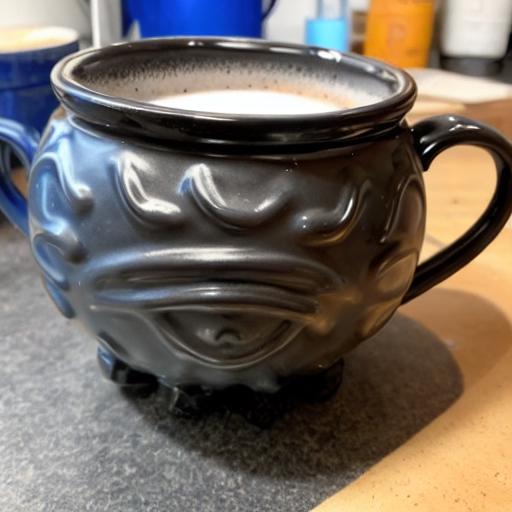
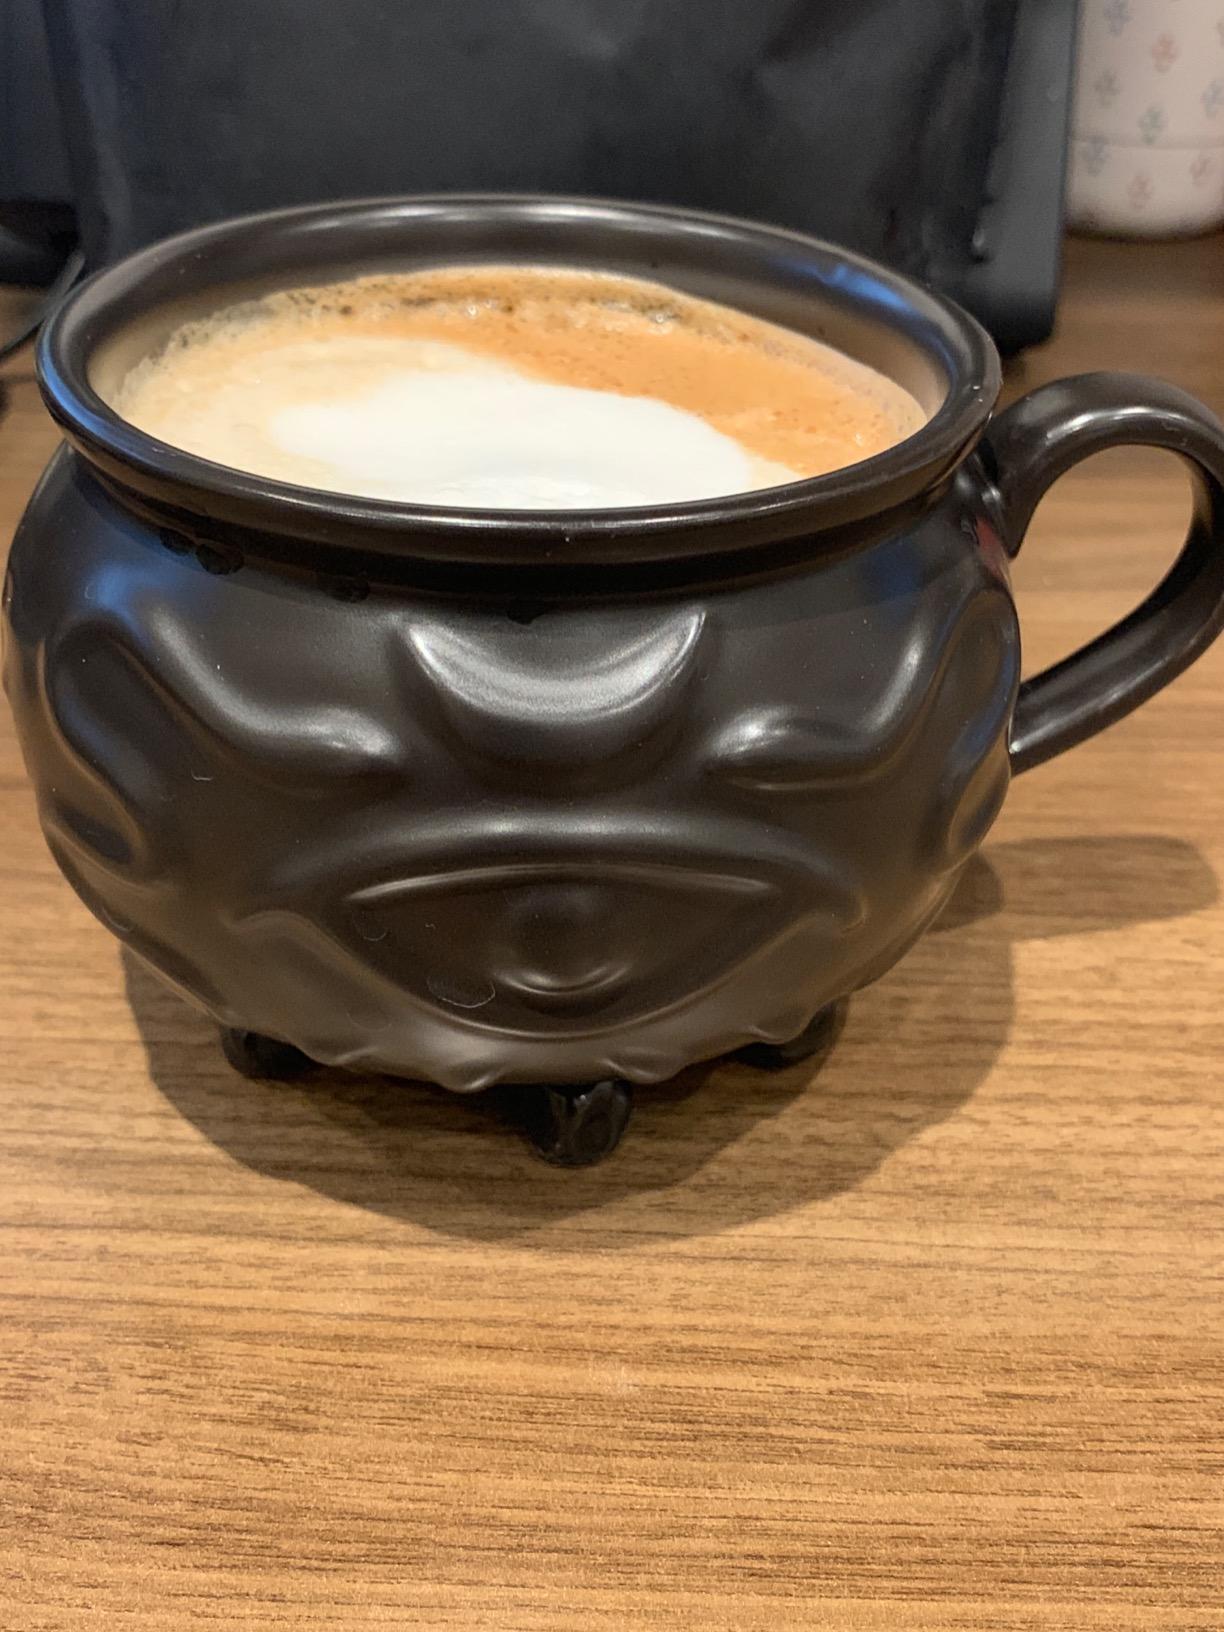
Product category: items_mug
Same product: no